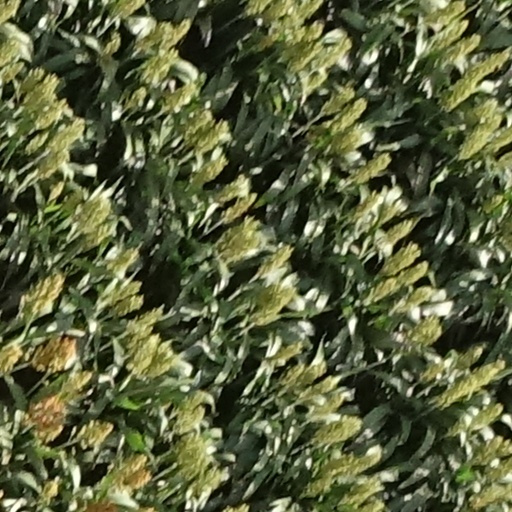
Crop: sorghum